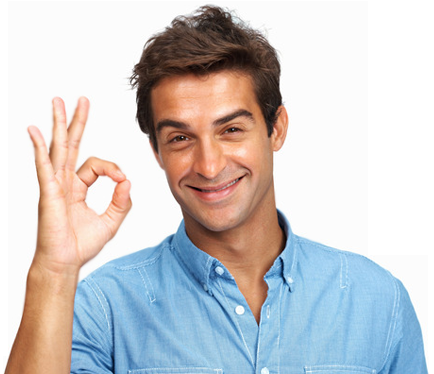
Gender: men